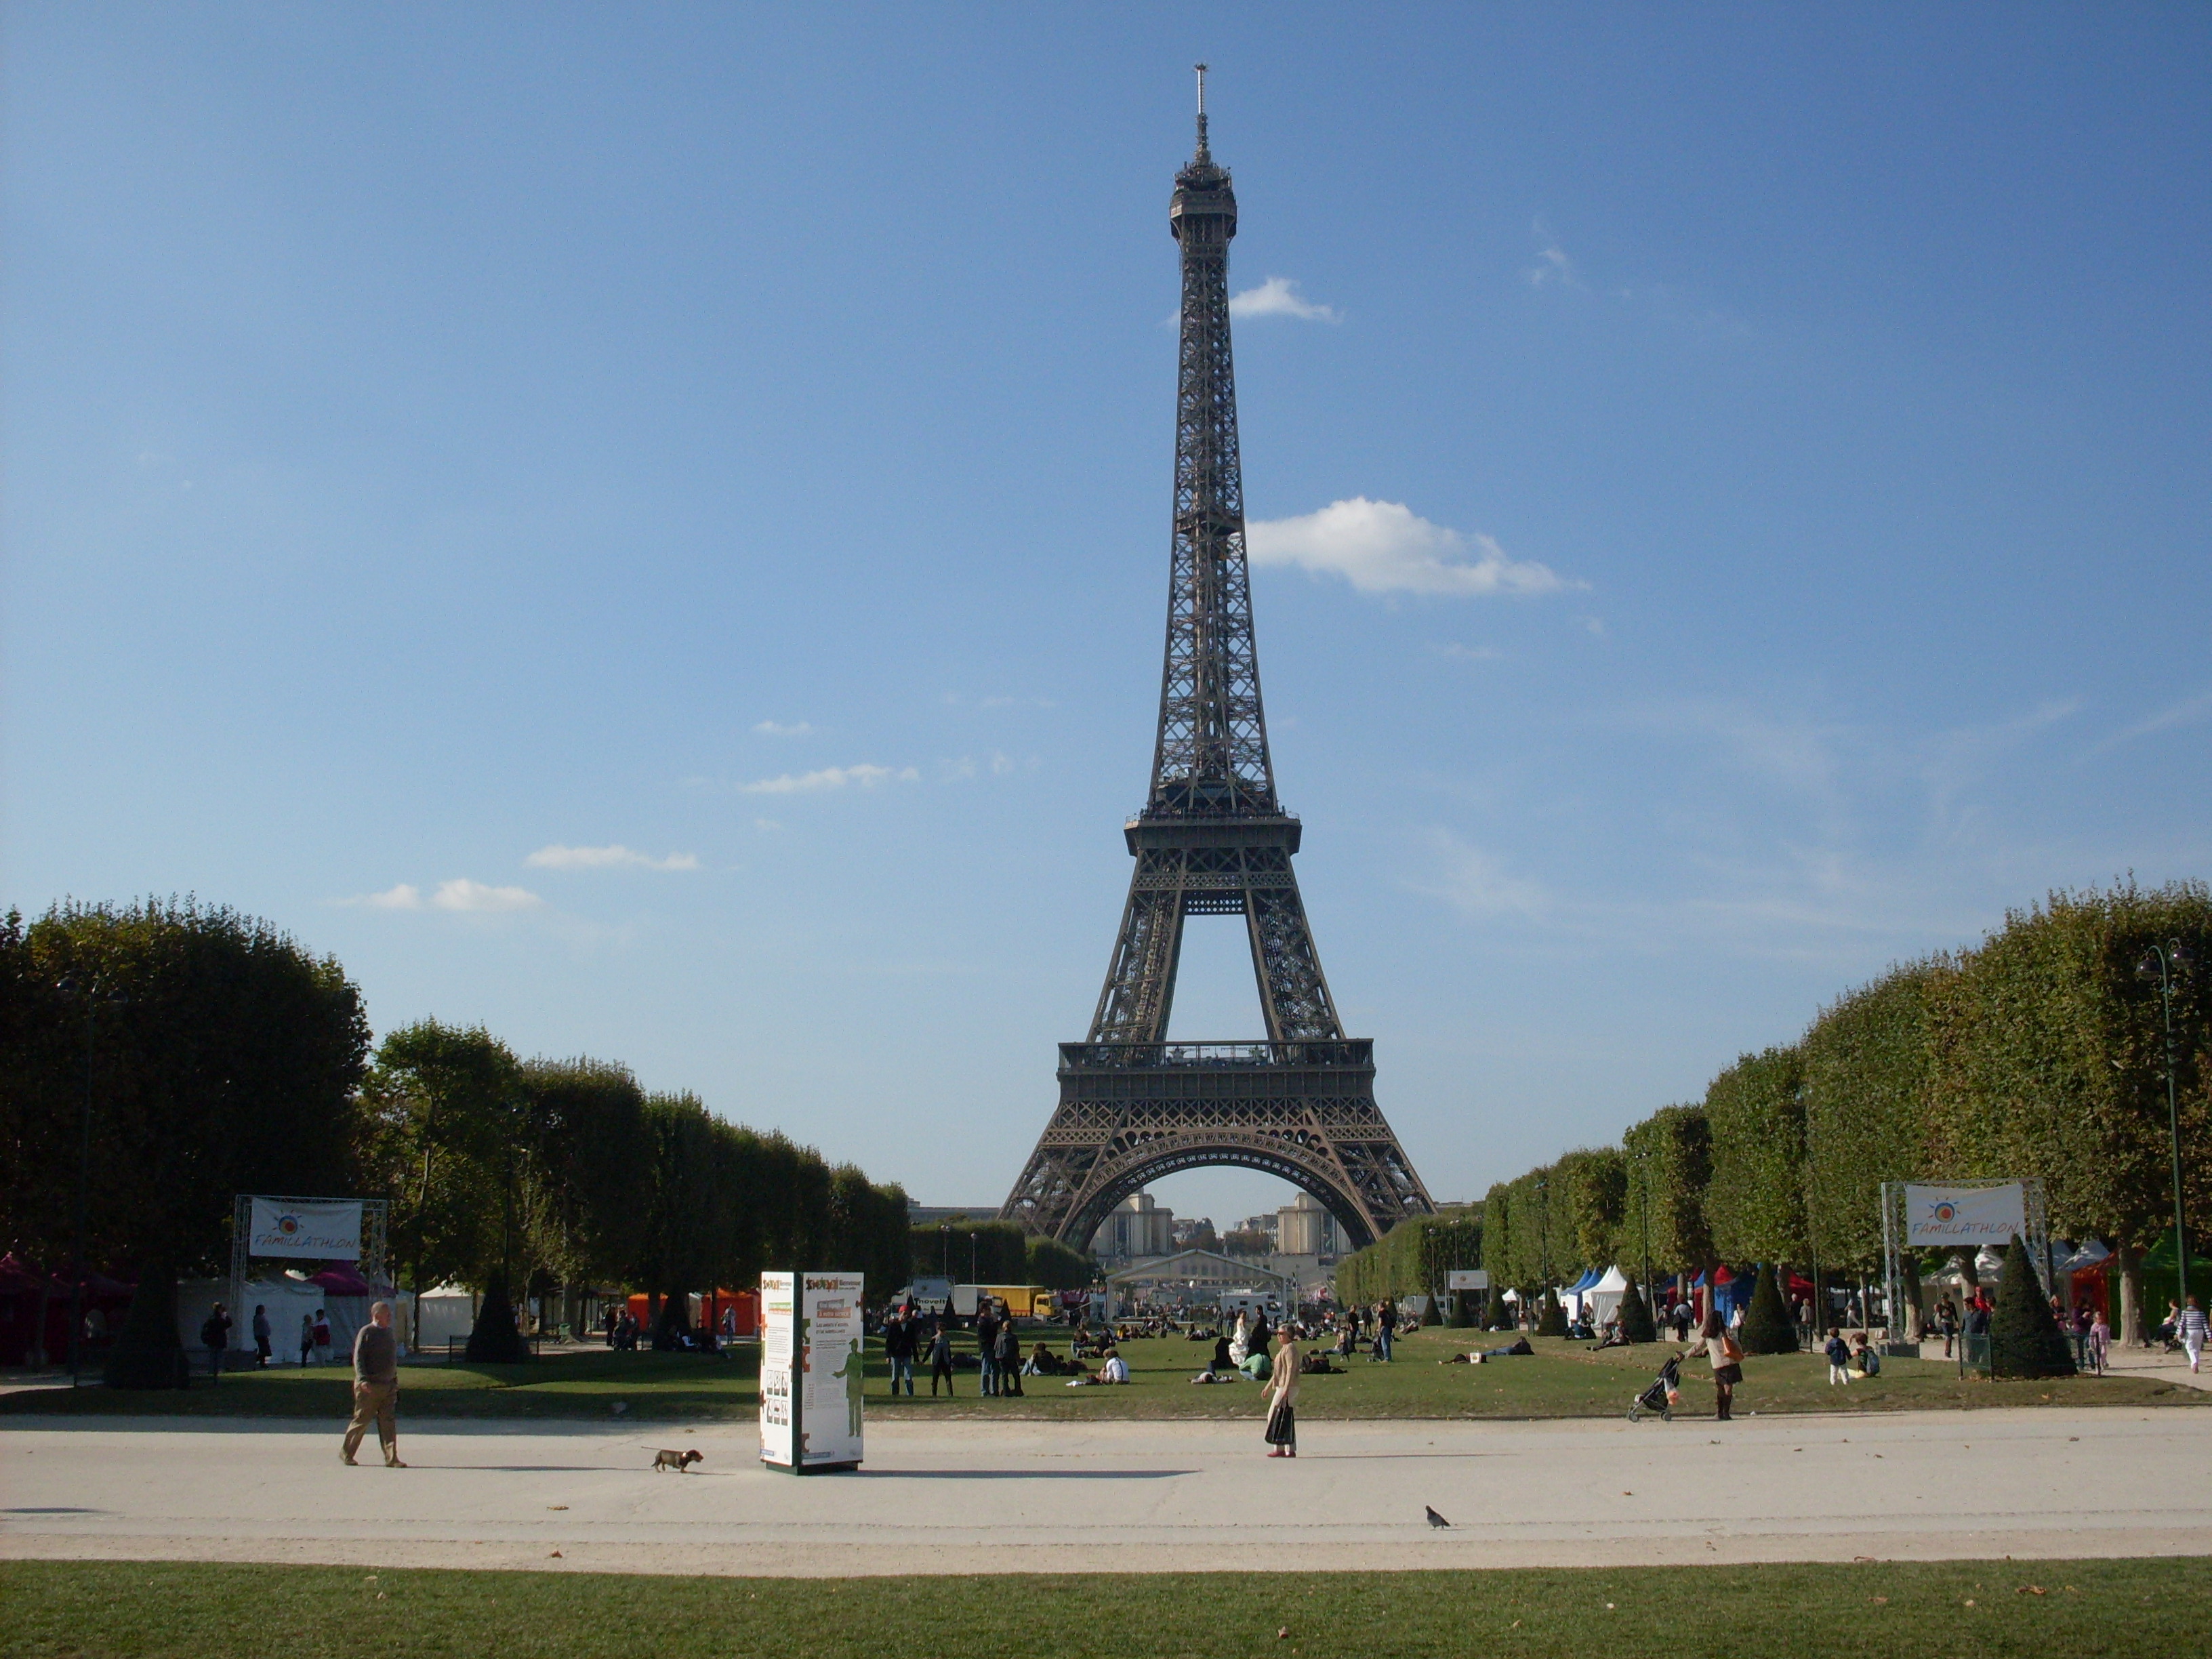
tower, summer, city, tourism, landmark, monument, sky, architecture, national historic landmark, spire, tree, vacation, steeple, tourist attraction